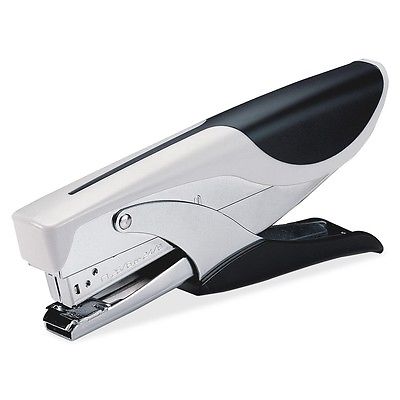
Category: stapler